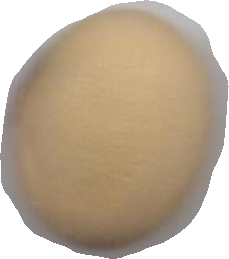
Variety: Anjasmoro